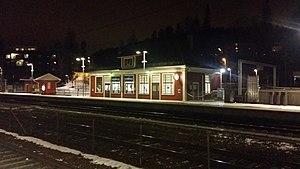
La gare de Strømmen est une des gares historiques de la ligne Hovedbanen. Elle est desservie aujourd'hui dans le cadre du trafic local.